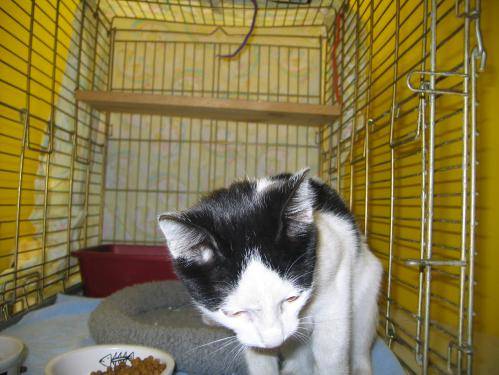
Label: cat